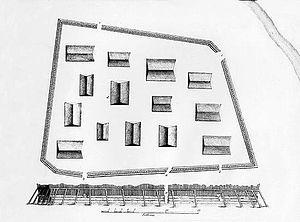
La bataille de Sitka conclut le dernier grand conflit armé entre les Russes et les autochtones d'Alaska, en réponse à la destruction d'un poste de commerce par les Amérindiens deux ans auparavant.